Federal Building (Laconia, New Hampshire)

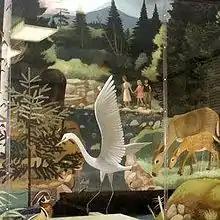
"Wildlife in White Mountains" (1941), Section of Painting and Sculpture mural by Musa McKim

Laconia's former Federal Building is located on the north side of downtown Laconia, on the east side of Main Street just north of its junction with the multiuse Winnisquam Trail. It is a two-story structure, built originally in a T-shape with a frame of steel and concrete. Its exterior is finished with red brick and granite, a stripped Classical Revival style. The main façade is divided into three sections, with a slightly projecting central entrance section. Its three bays are articulated by wide granite pilasters, with additional pilasters at the corners. They rise to an entablature bearing the legend "United States Department of Agriculture", and a shallow pedimented gable. Windows in the outer sections have granite sills, and the building corners have granite quoins.